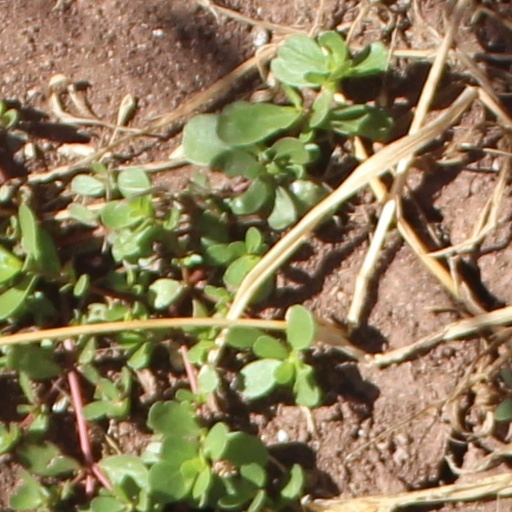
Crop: wheat